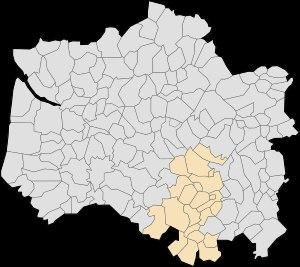
Le canton de Hesdin est une ancienne division administrative française située dans le département du Pas-de-Calais et la région Nord-Pas-de-Calais.